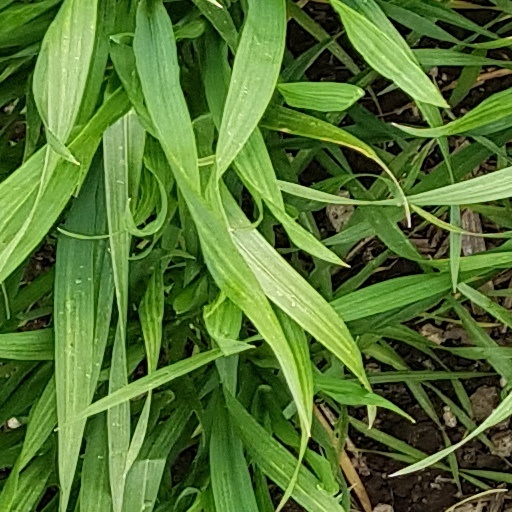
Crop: wheat